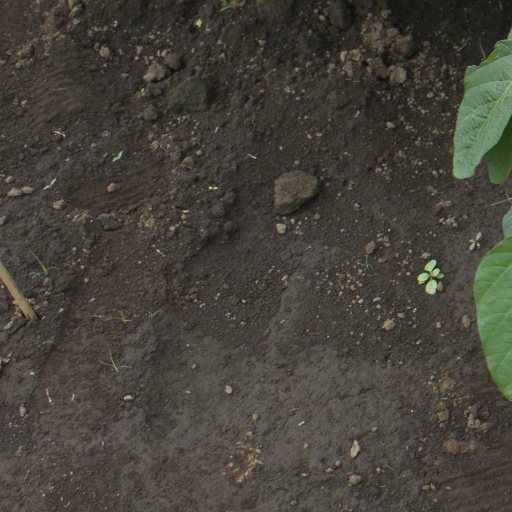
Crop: soybean